Mark Steketee

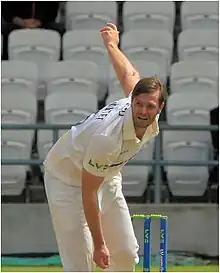
Steketee bowling for Yorkshire in 2023

Mark Thomas Steketee (born 17 January 1994) is an Australian cricketer. He plays for Queensland. He plays his club cricket for Valley District Cricket Club in Brisbane. During the 2017–18 season, Steketee represented the Cricket Australia XI in the 2017–18 JLT One-Day Cup.